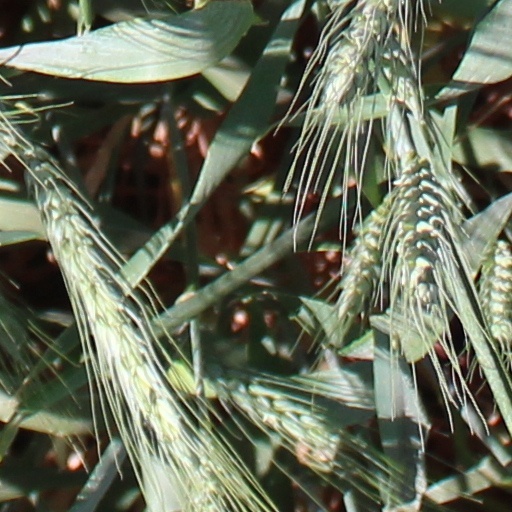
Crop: wheat